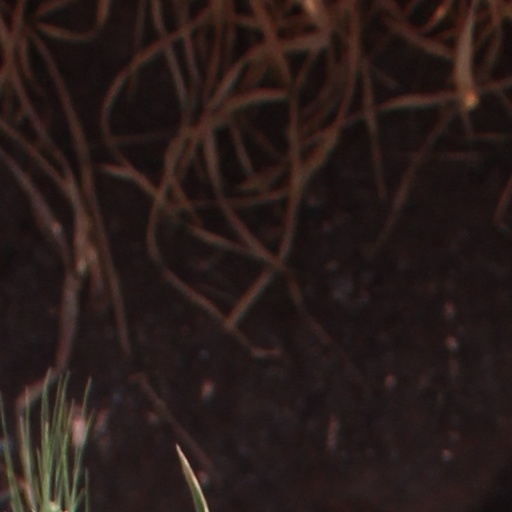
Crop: wheat